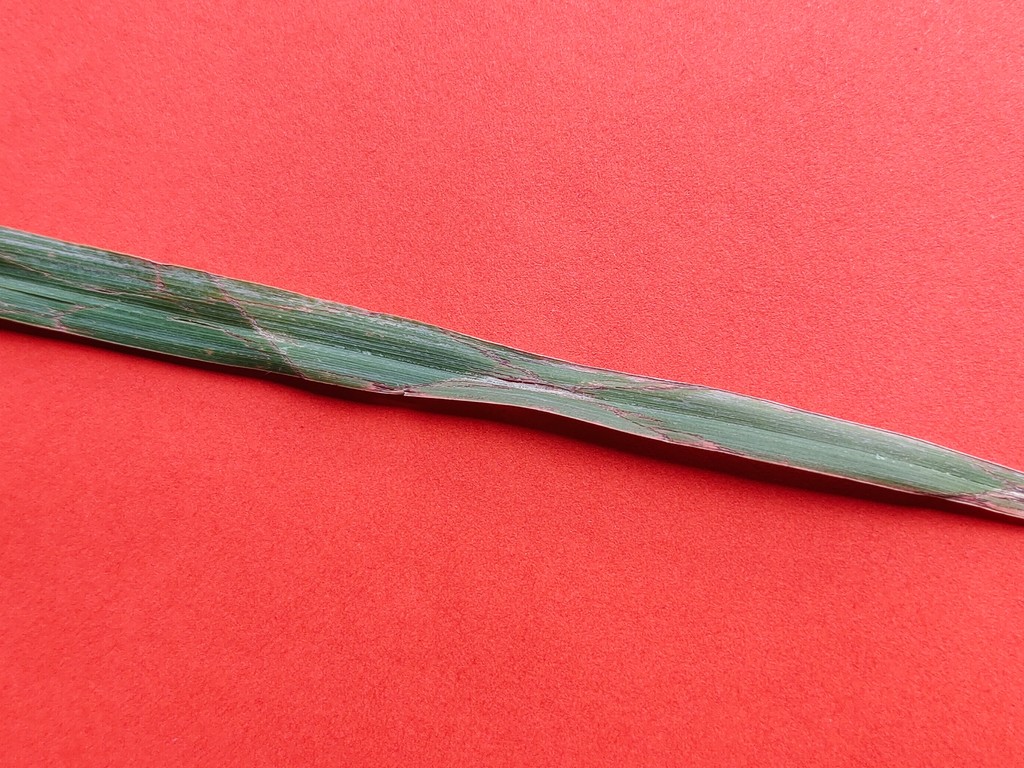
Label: Unhealthy